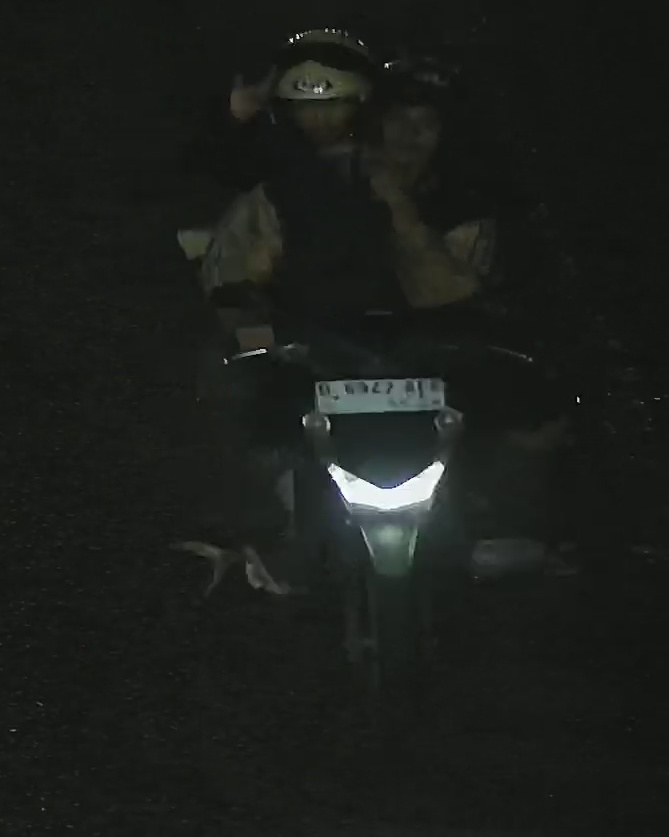
person-with-helmet: 2
person-without-helmet: 0